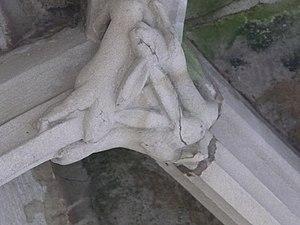
Clef de voûte sous le balcon de la ""Maison du cardinal Jouffroy"" in Luxeuil-les-Bains, Haute-Saône, France"
La maison du cardinal Jouffroy est un hôtel particulier situé à Luxeuil-les-Bains, le long de la rue principale et non loin de la porte Saint-Nicolas. Elle porte le nom de Jean Jouffroy, abbé de Luxeuil, évêque d'Arras puis d'Albi et cardinal.